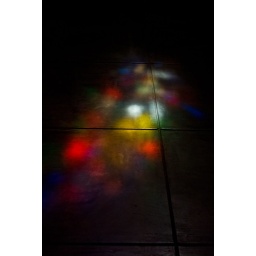
Projection of colours from a stained glass window on the floor in St John's Anglican Cathedral, Brisbane